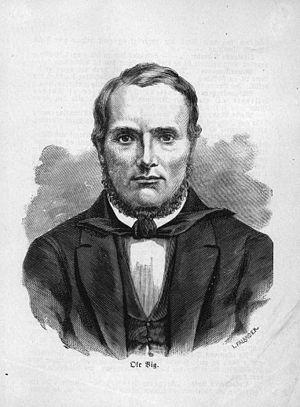
Ole Vig était un professeur norvégien, un poète, un écrivain de non-fiction, un rédacteur en chef du magazine et promoteur pour l'éducation publique. Il a édité le magazine Folkevennen à partir de 1851 et publié la collection poétique Norske Bondeblomster en 1851. Il a aussi publié un livre historique « Norges historie indtil Harald Haarfagre » en 1857.